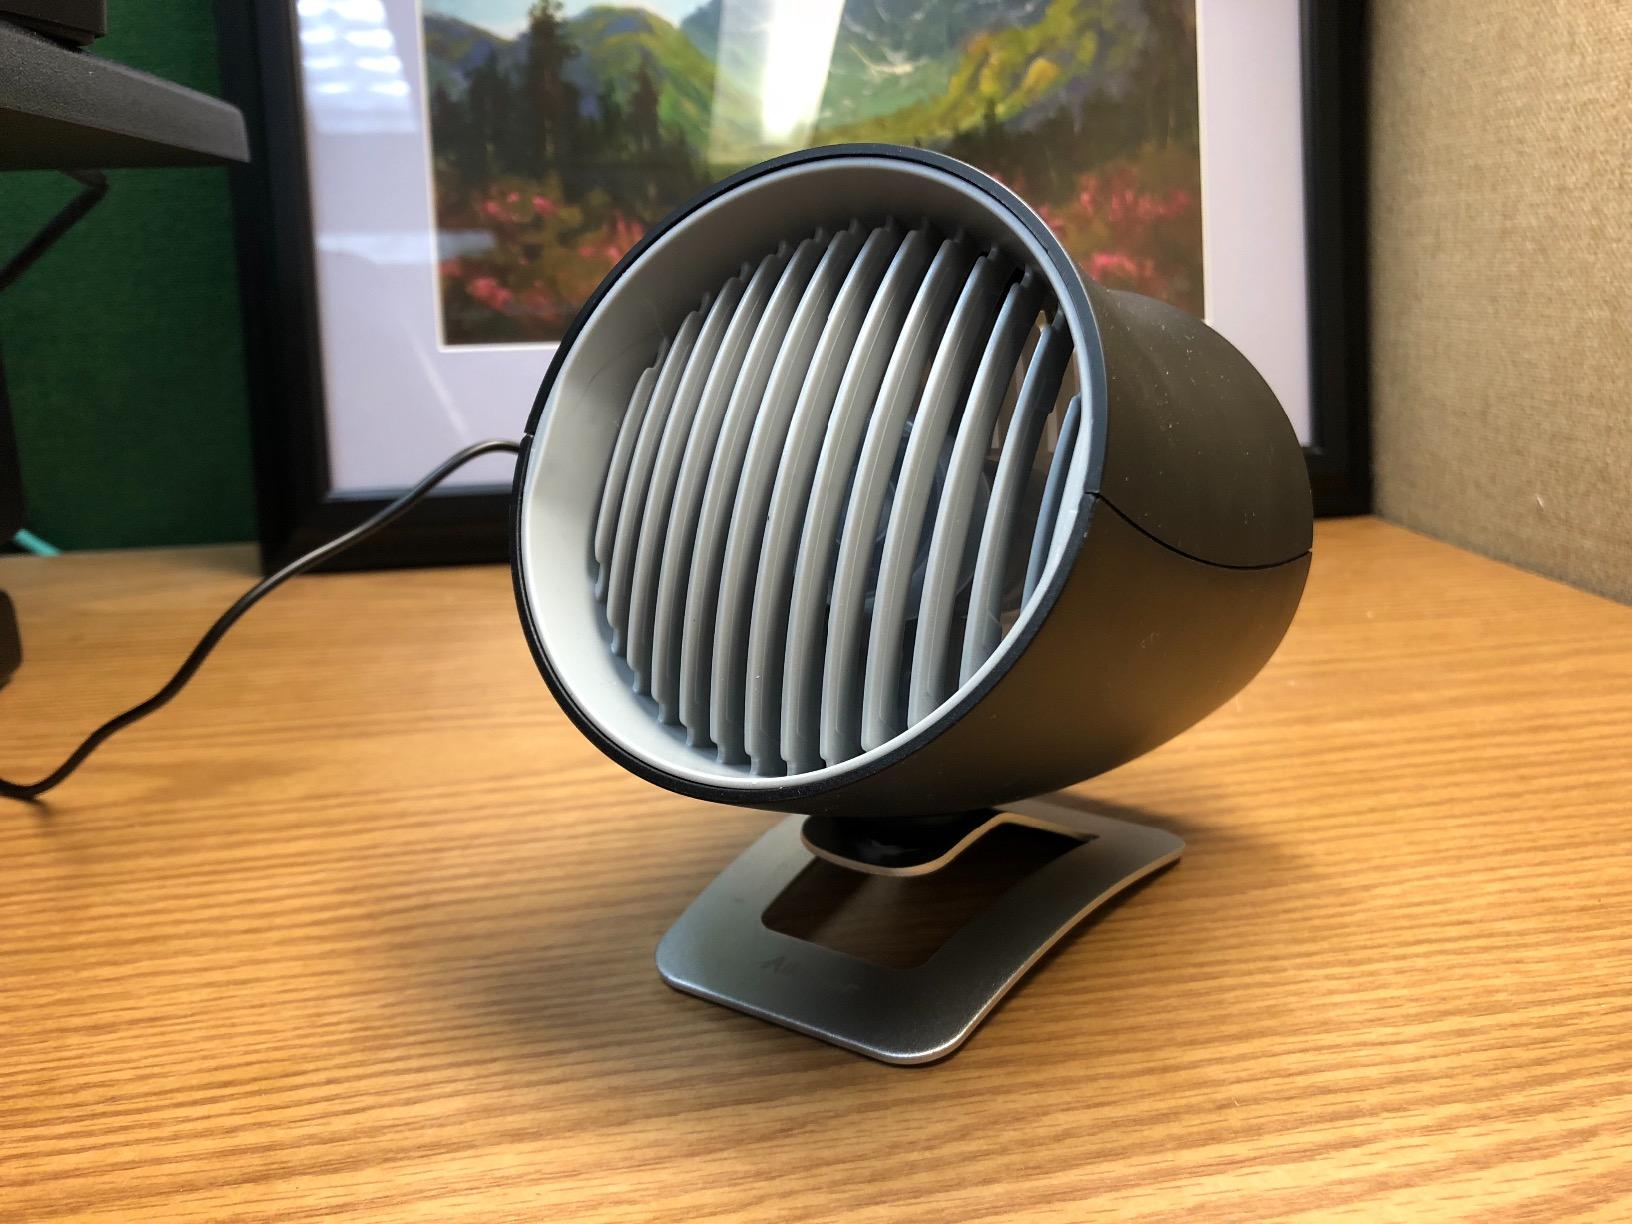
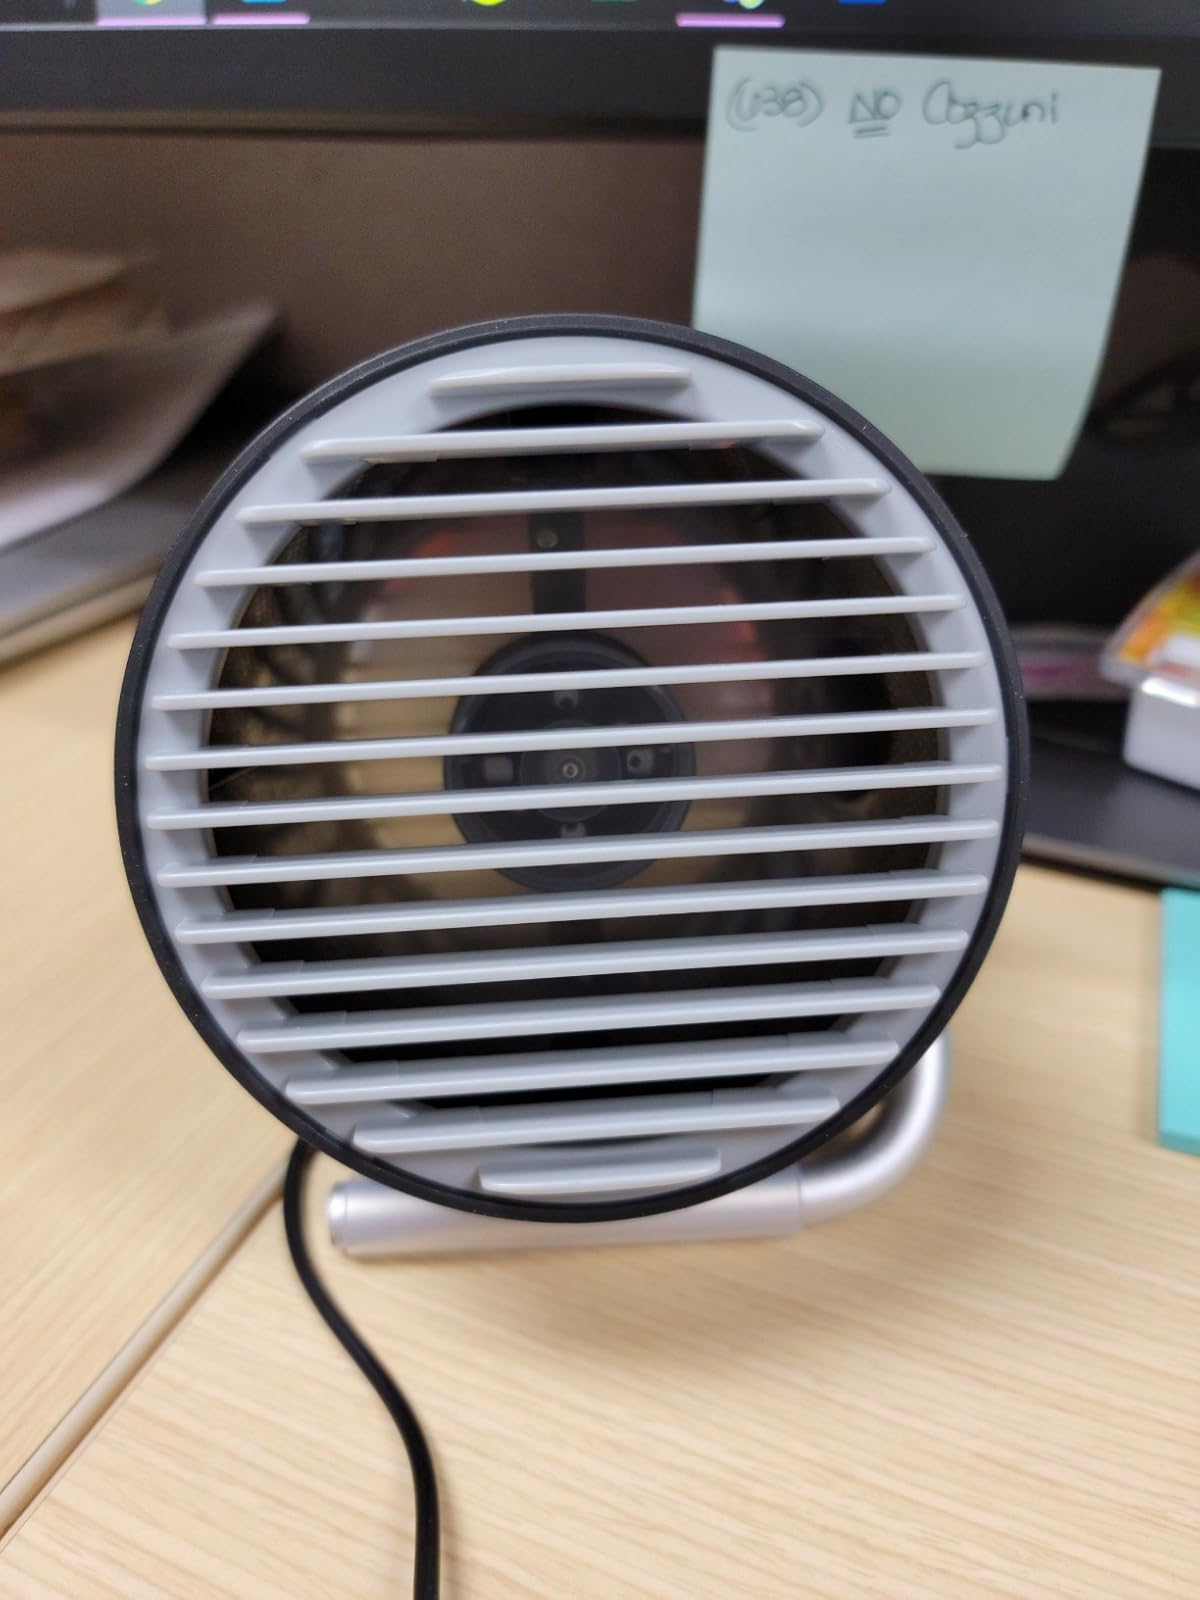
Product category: fan
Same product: no